Cycling in Auckland

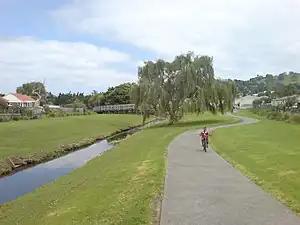
With many Aucklanders unwilling to ride on-road in hostile conditions, and with protected cycle lanes generally scarce to non-existent, another focus of cycleway construction in Auckland in recent years has been on shared paths and "Greenways" routes, away from streets.

Auckland has a much less positive popular attitude towards cycling and new cycling infrastructure than some other cities of New Zealand like Wellington and Christchurch. An Otago University study showed that fear of rude and actively hostile behaviour from drivers was the main reason New Zealanders were not using their cycles more. Some 59% of all respondents in an Auckland Transport study of a cross-section of Aucklanders noted safety as a barrier to cycling.